Witton-le-Wear railway station

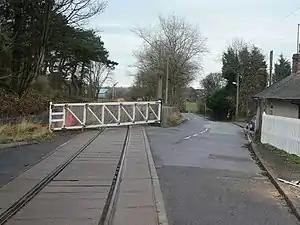
The site of the station seen looking across Witton-le-Wear level crossing in November 2009. The second station was on the left side of the track and the future site of the current (third) station is located on the right side of the track

Witton-le-Wear railway station is a railway station on the Weardale heritage railway serves the village of Witton-le-Wear in County Durham, North East England, and is the penultimate stop for most of line's eastbound passenger services (though one return service from train per day currently terminates here rather than continuing to the eastern terminus at ). The current station platform is located on the opposite side of the track to the original railway station which was operation between 1847 and 1953.